The Two Orphans (1933 film)

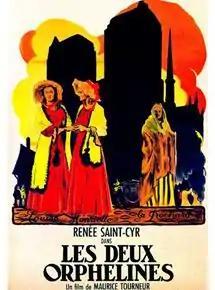

The Two Orphans (French: Les deux orphelines) is a 1933 French historical drama film directed by Maurice Tourneur and starring Rosine Deréan, Renée Saint-Cyr and Gabriel Gabrio. The film's sets were designed by the art director Lucien Aguettand. The film was based on the play "The Two Orphans" which had been turned into several films. Tourneur altered the story slightly by moving it forward from the French Revolution to the Napoleonic Era.